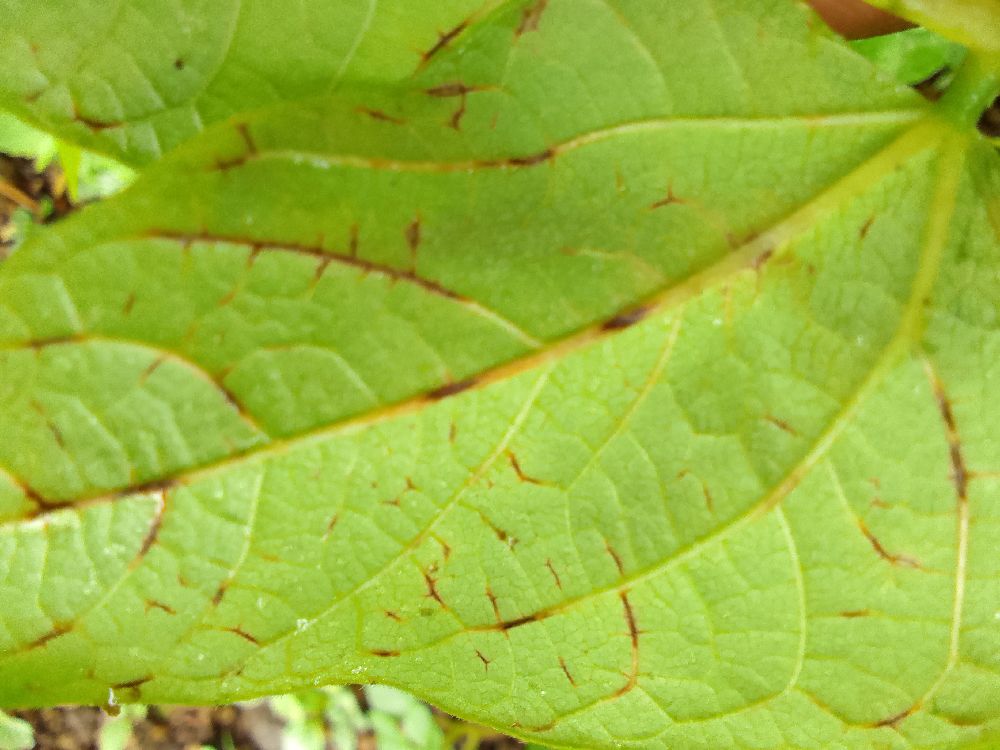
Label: anthracnose